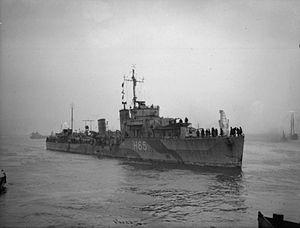
Cette liste dresse les plus grandes catastrophes maritimes pendant la Seconde Guerre mondiale au regard du nombre de victimes. Du fait de son contexte, une Seconde Guerre mondiale sanguinaire entachée de nombreux drames, ces catastrophes resteront longtemps quasi ignorées.